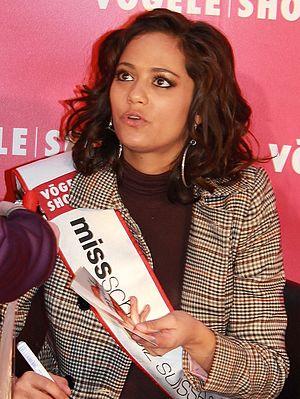
Alina Buchschacher, née le 19 juillet 1991 à Berne, est élue Miss Suisse 2011 le 24 septembre 2011 à Lugano, elle succède à Kerstin Cook, et représentera la Suisse à l'élection de Miss Univers 2012.
Miss Suisse est un concours de beauté féminine destiné aux jeunes femmes habitantes et de nationalité suisse, âgées de 18 à 28 ans.